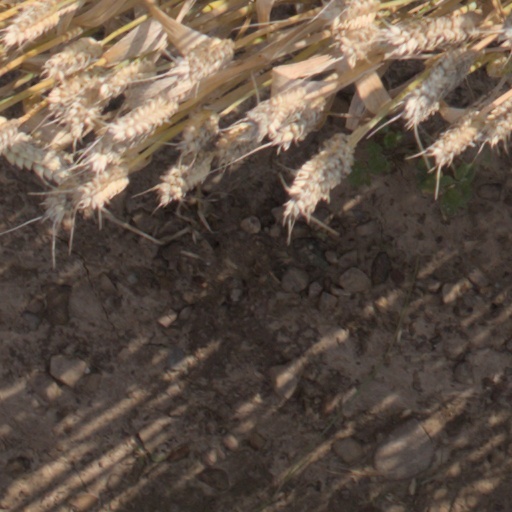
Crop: wheat